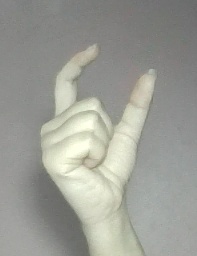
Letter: nun